13th New York State Legislature

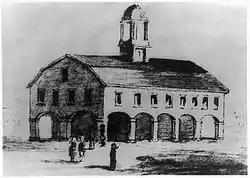
The Old Royal Exchange, in New York City, where the Legislature met for the regular session in 1790.

The state legislature met from July 6 to 16, 1789, at the Old City Hall in Albany, to resume the election of U.S. Senators, and elected State Senator Philip Schuyler and Assemblyman Rufus King, both Federalists, who took their seats in the U.S. Senate of the 1st United States Congress a few days later at Federal Hall in New York City, where Congress met until September 29, 1789, and again from January 4, 1790.